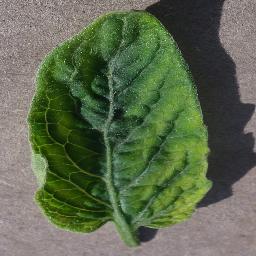
Label: Tomato___Tomato_Yellow_Leaf_Curl_Virus